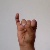
The image shows a hand gesture representing the letter 'I' in Indian Sign Language.